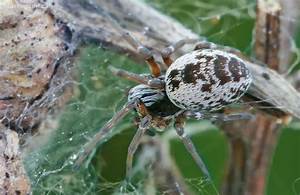
Label: spider